Public toilet

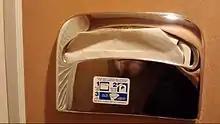
A dispenser of toilet seat covers

The lack of public toilets for females reflects their exclusion from the public sphere in the Victorian era. During this period, after leaving their parents' home, women were expected to maintain careers as homemakers and wives. Thus, safe and private public toilets were rarely available for women. The result was that they were often restricted in how far they could travel away from home without returning. Alternatively, they had to make do in the public streets as best they could. They often experienced sexual harassment as men tried to "sneak a peek" or otherwise bothered them. Some females experienced even worse if they could not secure safety and privacy even at home or in their workplaces. These problems continue for women and girls in all parts of the world.